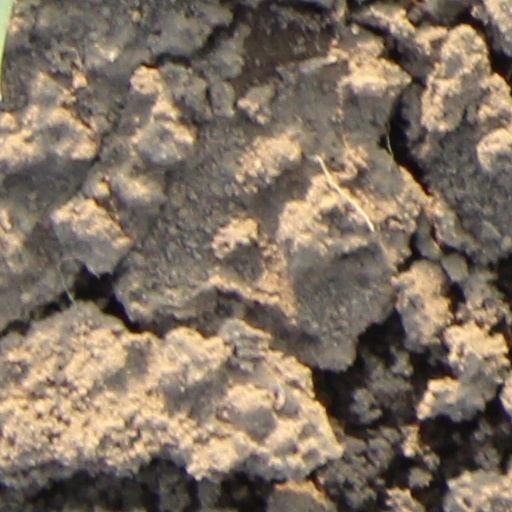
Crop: wheat